Sandra Savaglio

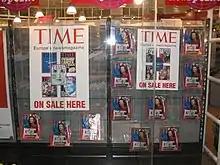
Shopwindow

In 2006 Savaglio moved to Max Planck Institute for Extraterrestrial Physics where she was a fellow and senior research scientist. She created the SQL database for Gamma-Ray Burst Host Studies (GHostS), the largest public database dedicated to galaxies hosting gamma-ray burst events. Savaglio was active in the "Gemini Deep Deep Survey" which returned results on the metallicity of early galaxies and the evolution of spherical galaxies and why many appear old.